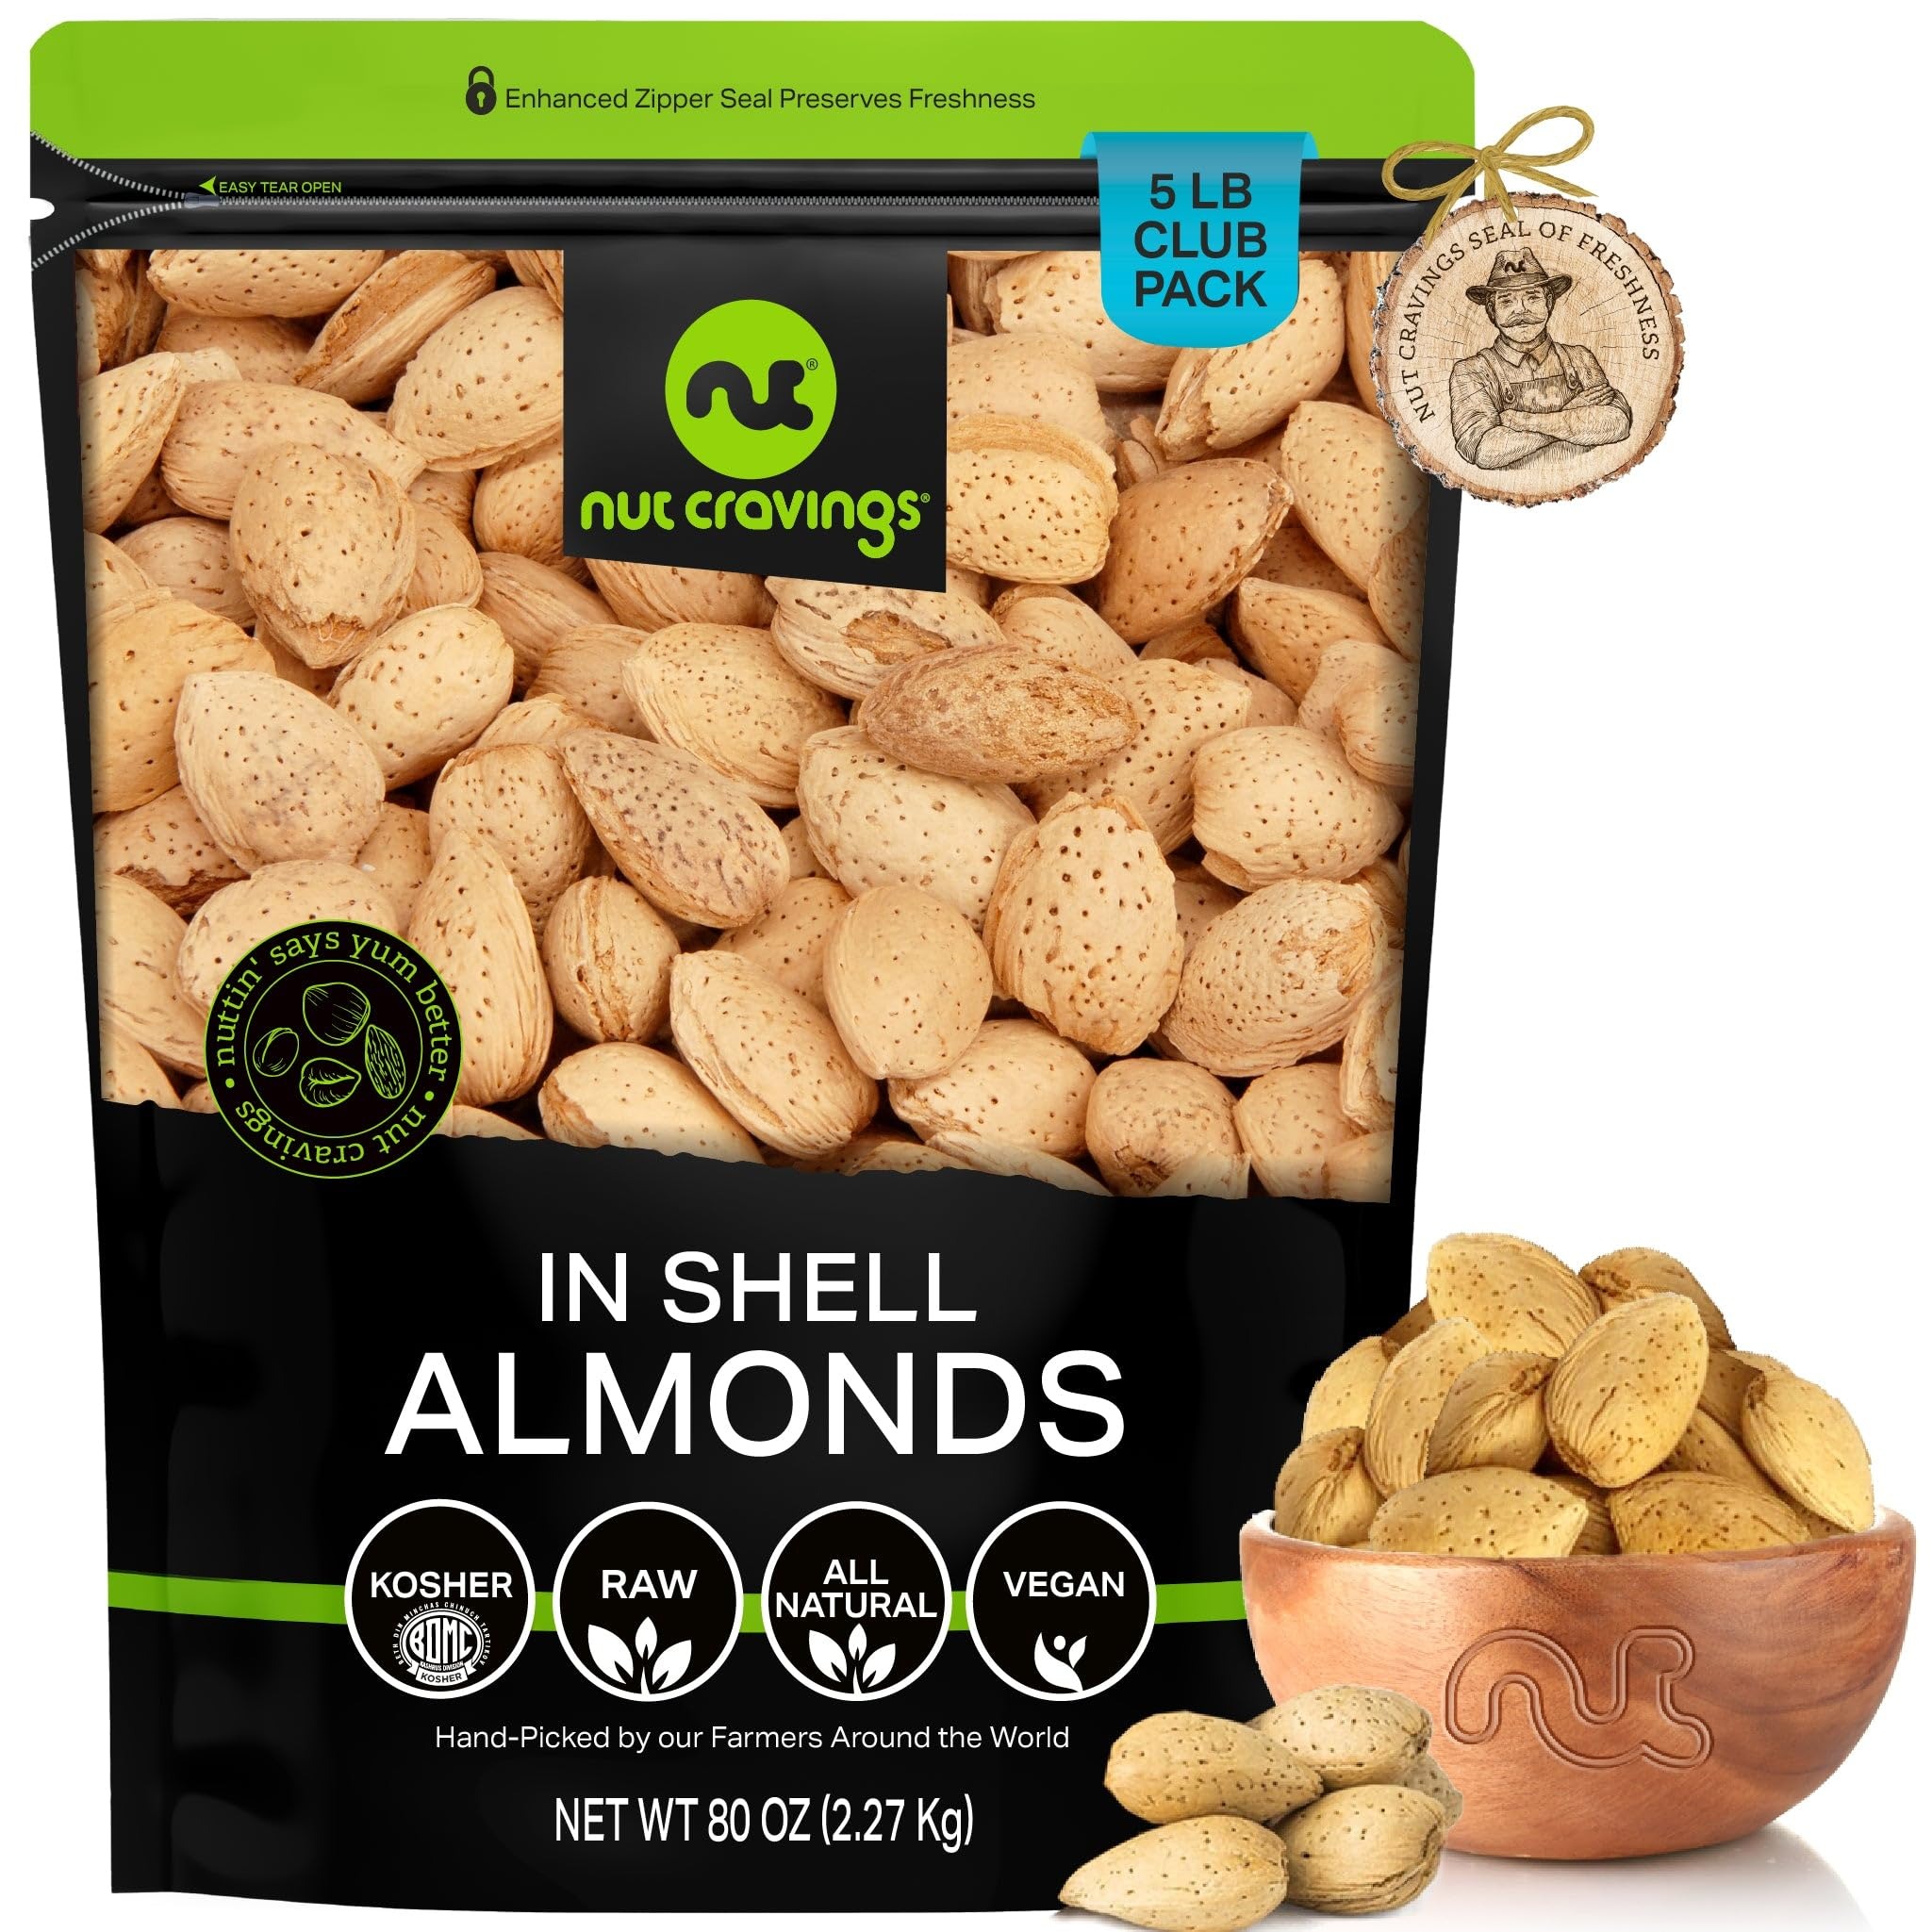
Item Name: NUT CRAVINGS - In Shell Almonds - Raw, Whole, (80oz - 5 LB) Packed Fresh in Resealable Bag - Nut Snack - Healthy Protein Food, All Natural, Keto, Vegan, Kosher Ideal for Trail Mixed Nuts
Bullet Point 1: THE MOST DELICIOUS IN-SHELL RAW ALMONDS EVER: Our In-shell Raw Almonds are delicious, all natural, unbleached, peerless, grade A almonds. We source the highest quality of almonds so that your taste buds are delighted with every bite!
Bullet Point 2: IDEAL FOR YUMMY RECIPES, SOLO SNACKING, AND MORE: Our In-shell Raw Almonds are great for solo snacking sessions, healthy meals, smoothies or shakes, baking, desserts You name it!
Bullet Point 3: FRESH AND NUTRITIOUS NEVER LOOKED BETTER TOGETHER: Our almonds are not only fresh, crunchy, and full of flavor, but are also a healthy snack choice full of nutrients, vitamins, and antioxidants!
Bullet Point 4: TOP 'NUTCH' RESEALABLE BAG: Our zipper-style easily resealable bags make sure your almonds are kept fresh. Storing them at home? They'll stay fresh. Bringing them to work? They'll stay fresh. Taking them with you on your next trip? Fresh!
Bullet Point 5: FARMERS SEAL OF FRESHNESS: Our almonds are hand picked by our farmers and carefully selected at our packing facilities in New York after passing our strict quality control processes. This ensures you only get the freshest and highest quality nuts in the market.
Product Description: <p>Nut Cravings brings you the perfect treat: a bag of the yummiest quality of nuts.<br><br> Our In-shell Raw Almonds are <b>delicious, all natural, unbleached, peerless, grade A almonds.</b> Sounds like premium quality, huh? That's exactly what they are. We source the highest quality of almonds so that your taste buds are delighted with every bite.<br><br> <b>Treat yourself or a loved one to nature's goodness with our Raw Almonds In-Shell!<br><br></b> They come beautifully presented in our TOP "NUTCH" bags to provide the ultimate experience. These resealable bags will keep them as fresh and delicious as they were when handpicked at our farms.<br><br><br> <b>In-shell Raw Almonds are great for solo snacking sessions, healthy meals, smoothies or shakes, baking, desserts You name it!<br><br><br></b> <b>In addition, there's a cute story behind them!<br><br></b> Lewis and Lindsay Cooper founded Nut Cravings in 2015 with the idea of mixing the two things they loved the most: travelling the world, and snacking. Today, our snacks are grown all around the world before travelling all the way to New York to be packed fresh and delivered right to your door.<br><br><br> <b>Do you want to know how much goodness you get in every bag?<br><br></b> We have bags with 16oz (1lb), 32oz (2lb), 48oz (3lb) and 80oz (5lb), you choose your size!<br><br> Ready to get delighted by these delicious snacks?
Value: 80.0
Unit: Ounce

Price: 35.46